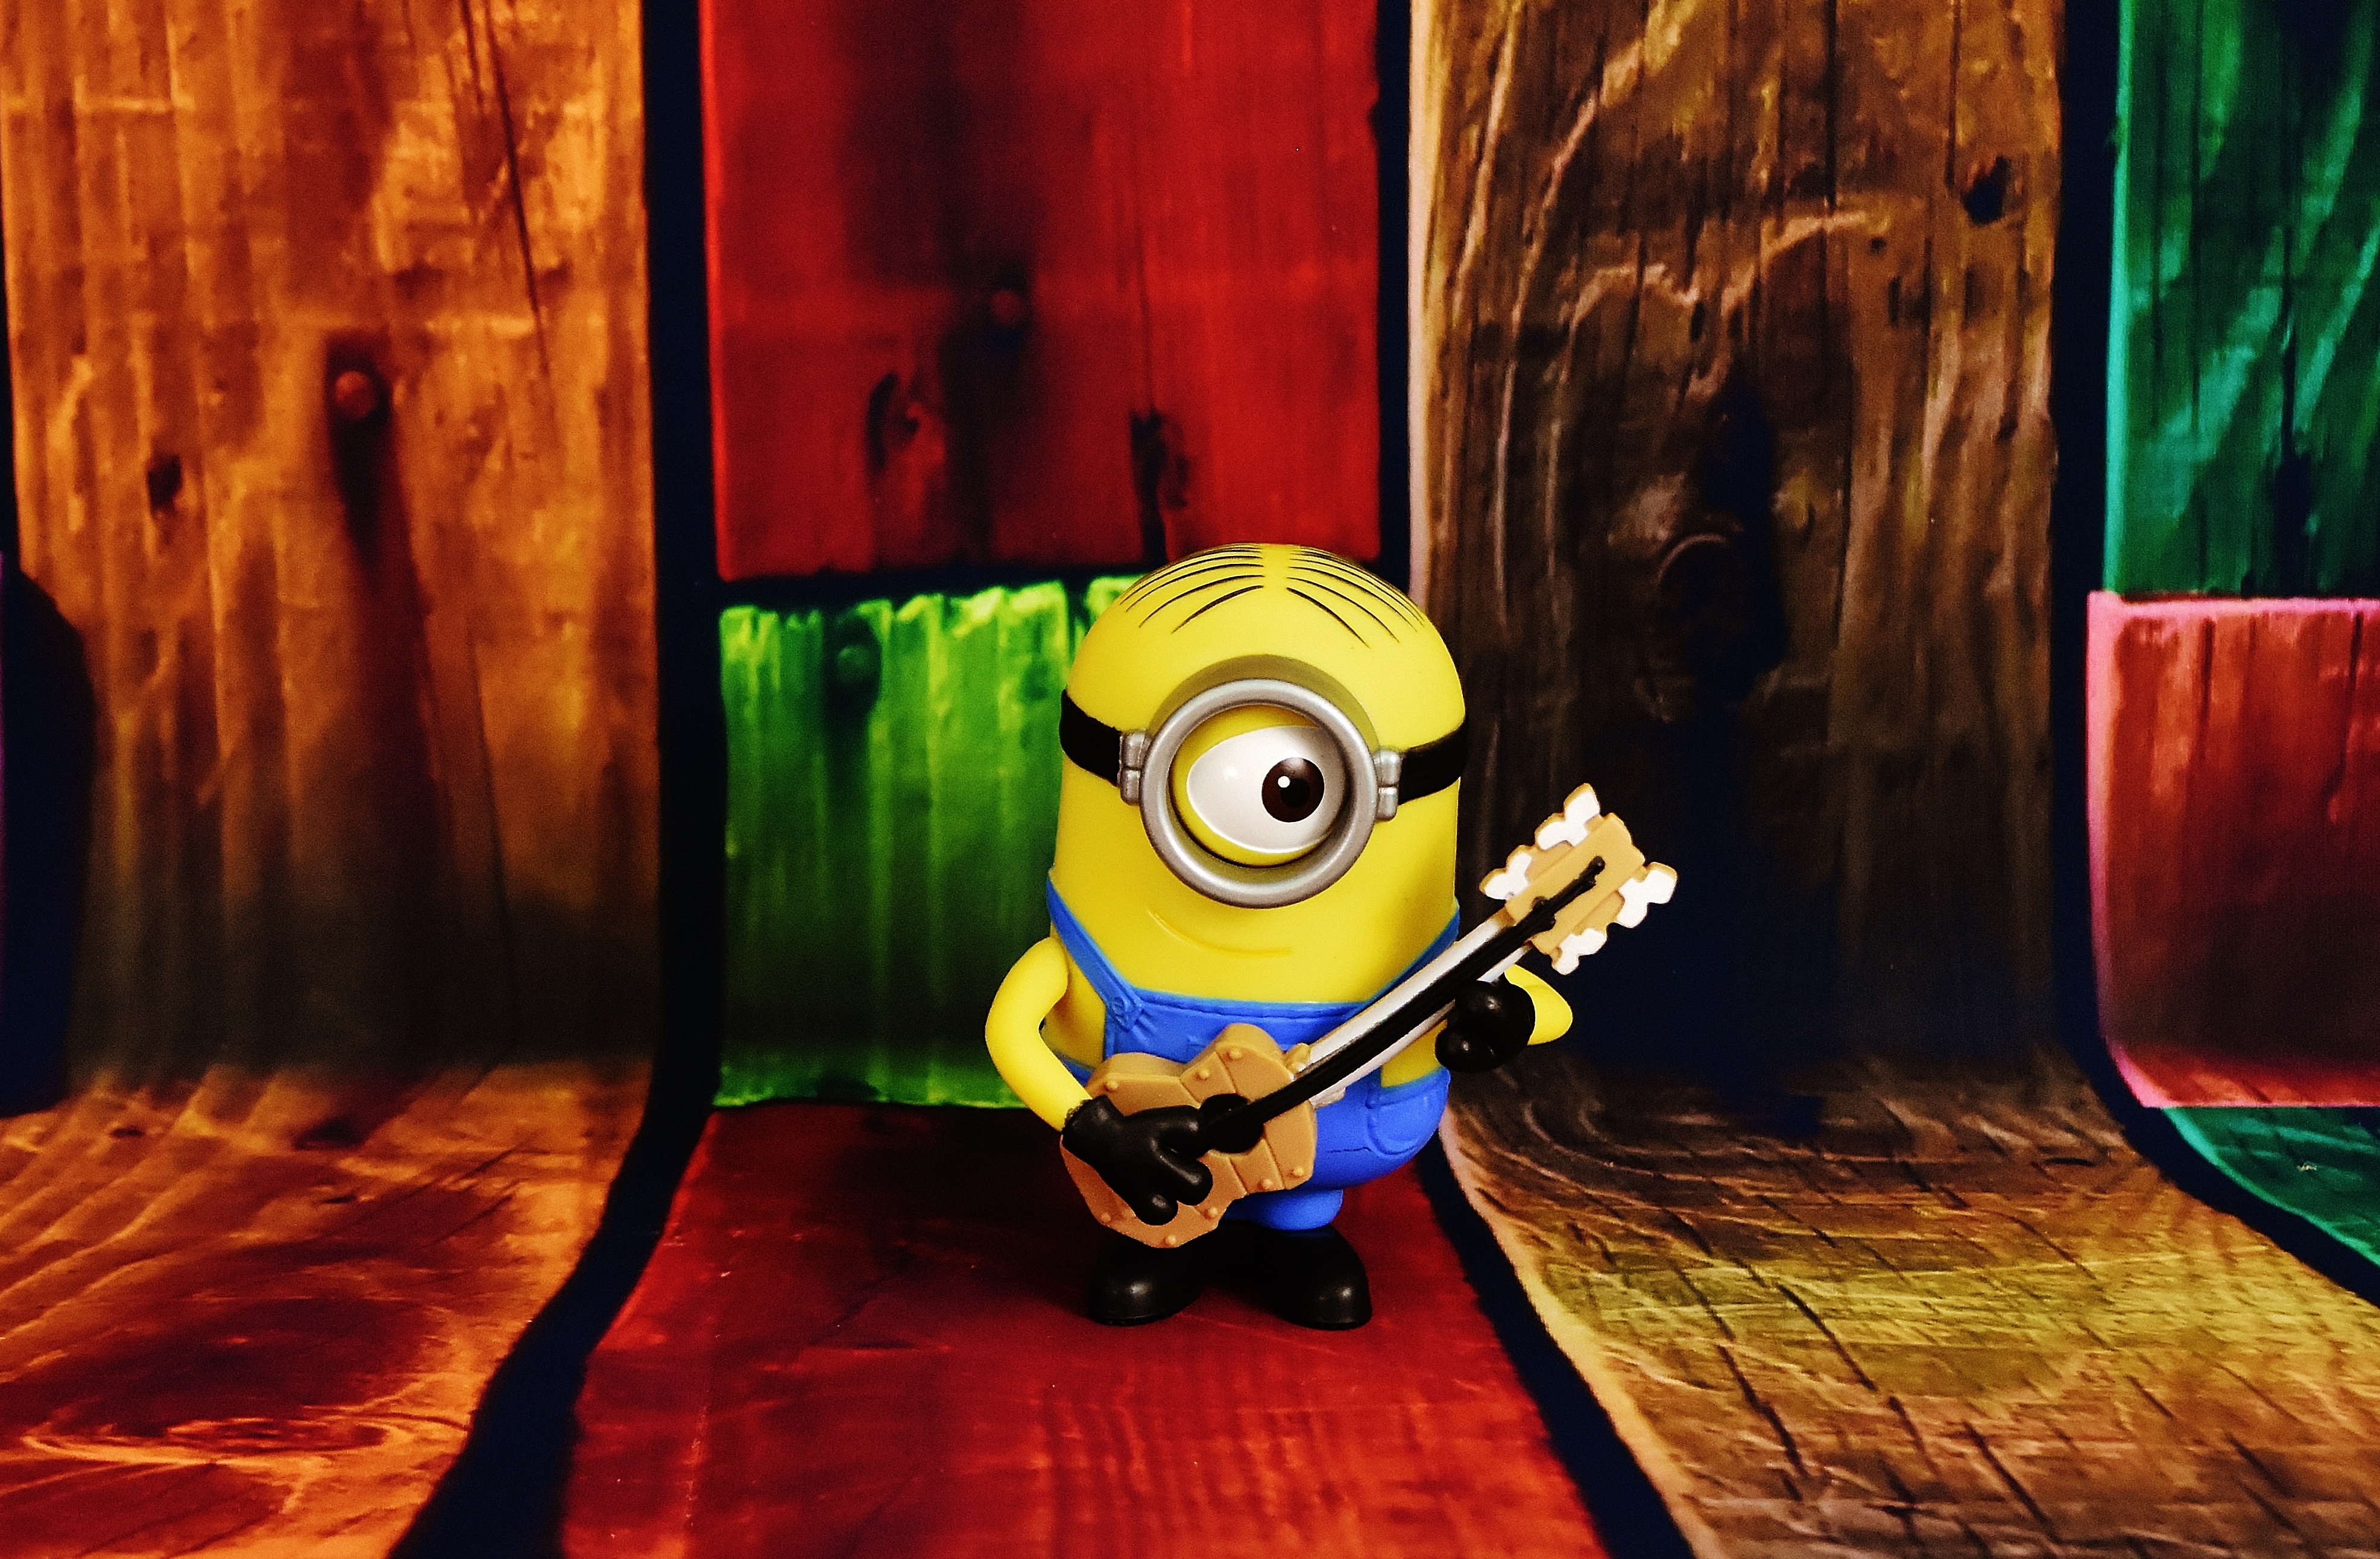
night, guitar, cute, color, darkness, yellow, children, figure, toys, funny, minions, screenshot, computer wallpaper